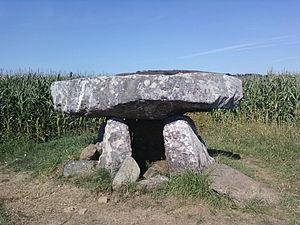
Dolmen situé sur la commune de Saint-Nic